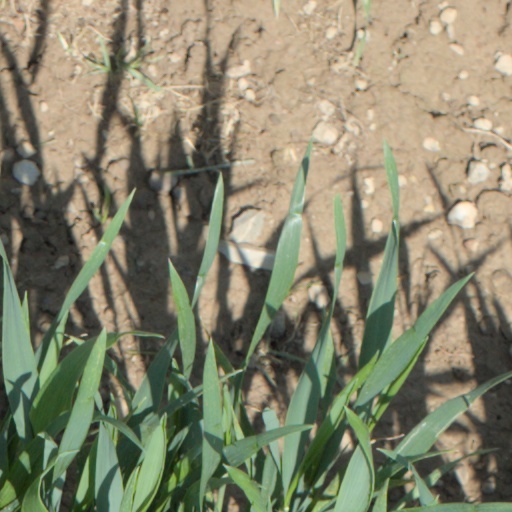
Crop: wheat